Super Swing Golf

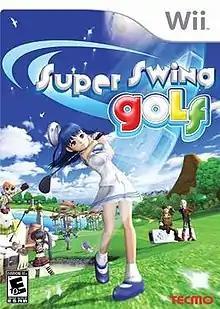
North American cover art

Super Swing Golf is a 2006 golf video game for the Wii developed by Ntreev Soft, based on the online golfing game "PangYa". Published by Tecmo, it was a launch title in Japan, named Swing Golf PangYa, then released as "Super Swing Golf" in North America. In 2007 it was released in the PAL region as PangYa! Golf With Style. The game received a sequel, "."